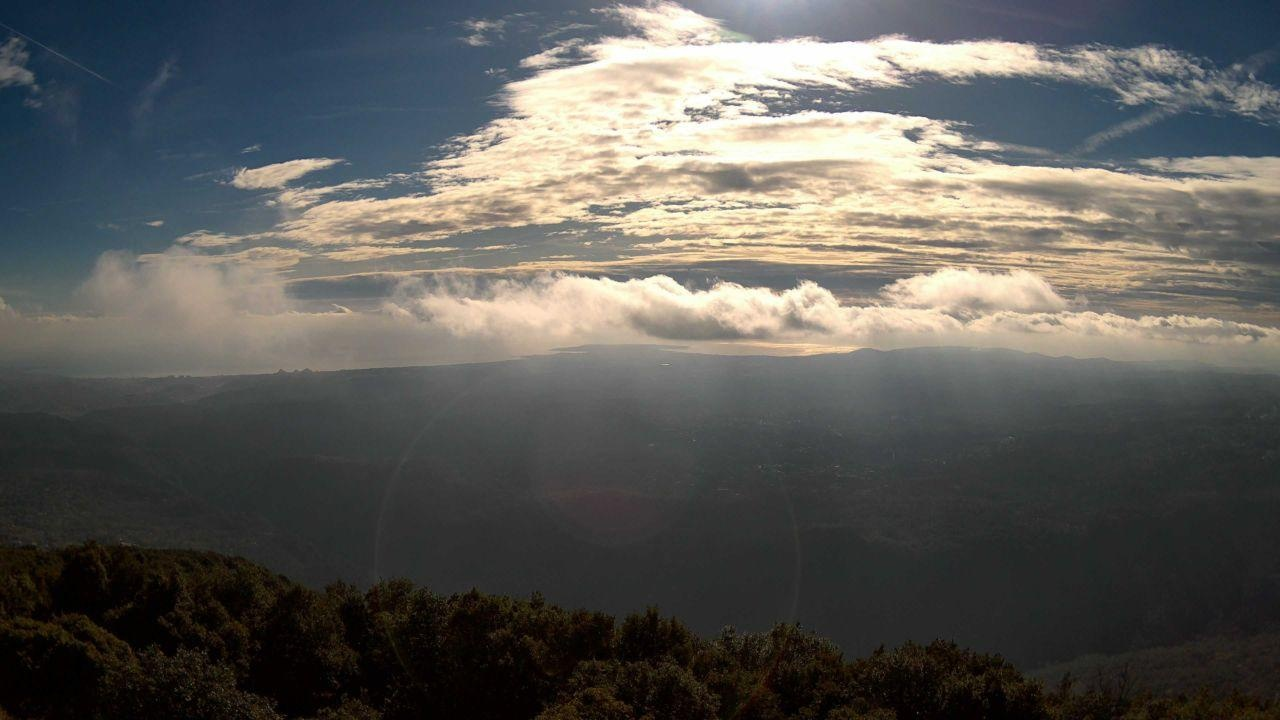
Fire: no
Smoke: no